Romance (2011 film)

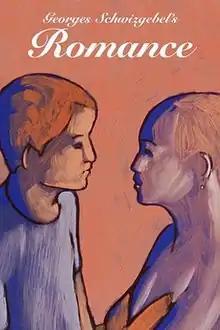
Film poster

Romance is a short animated film, directed by Georges Schwizgebel and released in 2011.